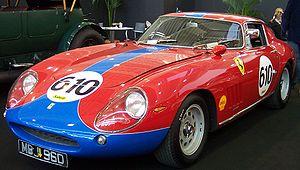
Les Ferrari 275 sont une série de voitures de Grand Tourisme et de course du constructeur italien Ferrari. Produites de 1964 à 1968, les Ferrari 275 remplacent les mythiques Ferrari 250, dont elles reprennent le moteur V12 dit "Colombo". Près de 970 exemplaires furent produits jusqu'au remplacement par la Ferrari 365.